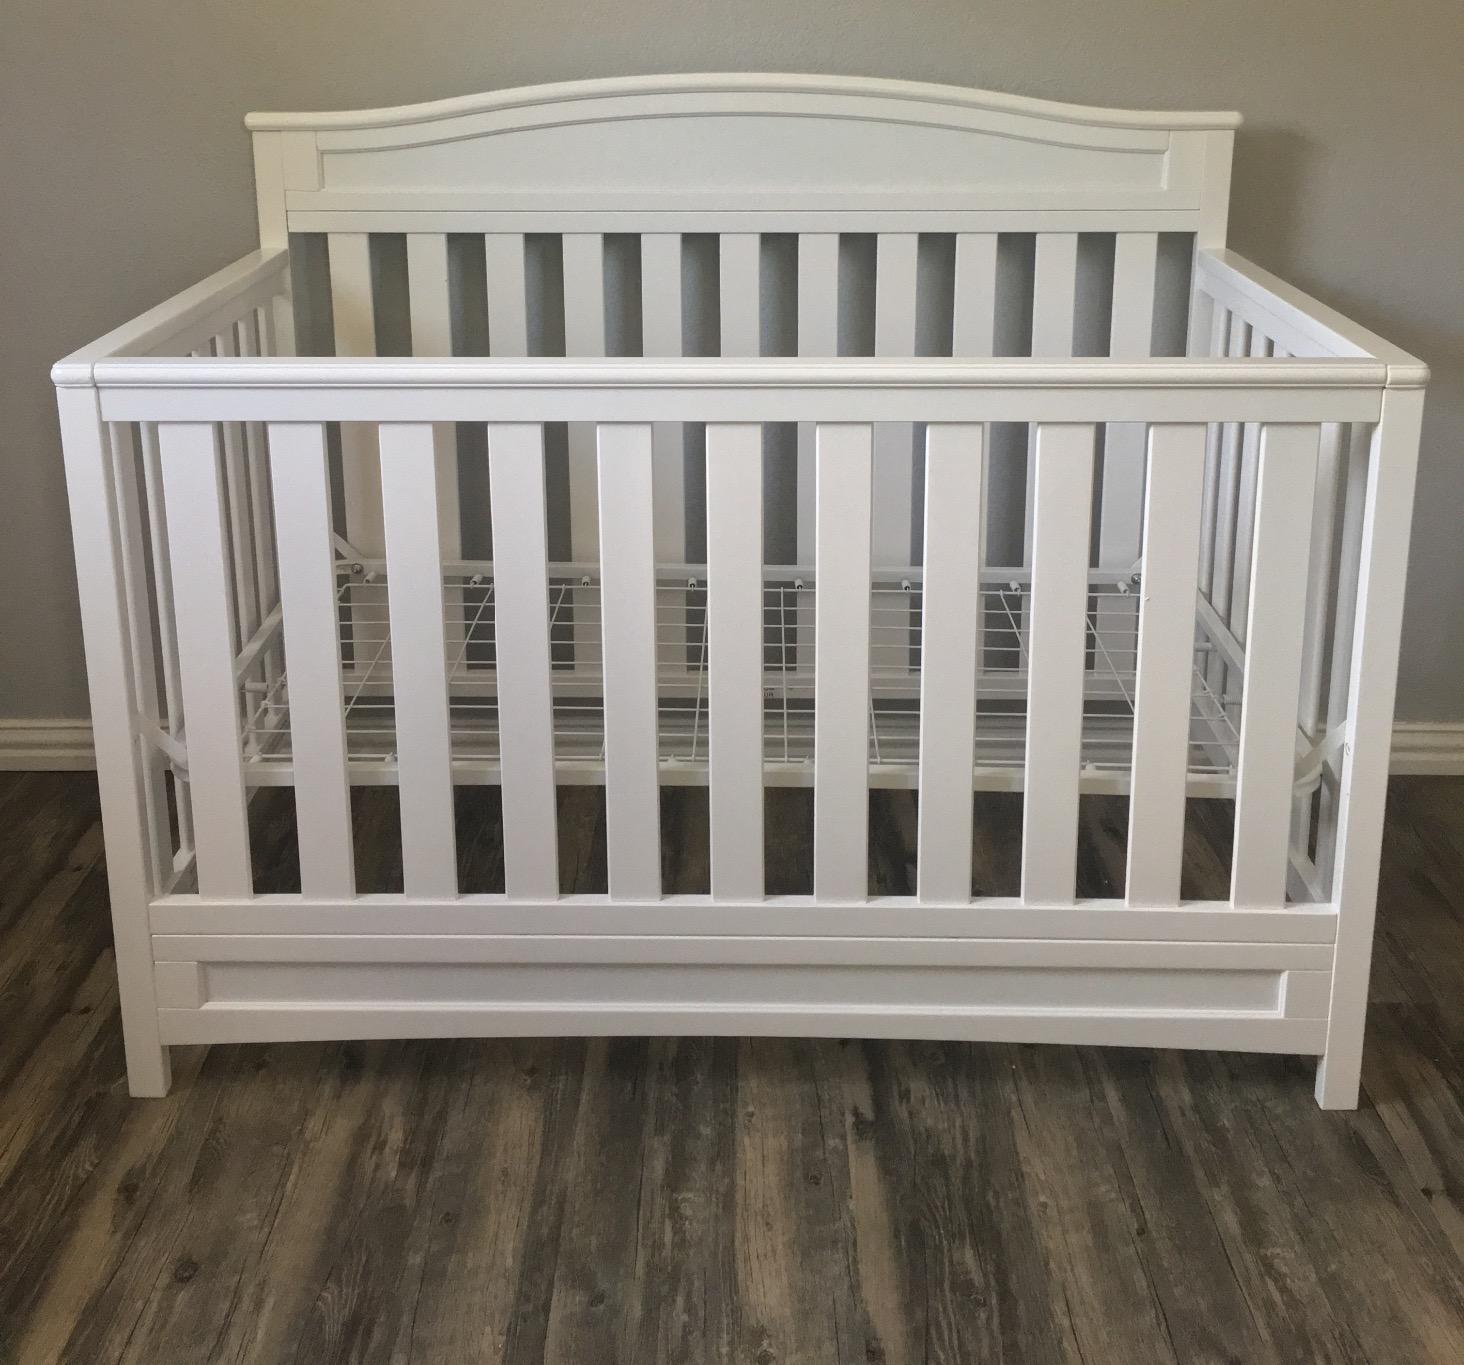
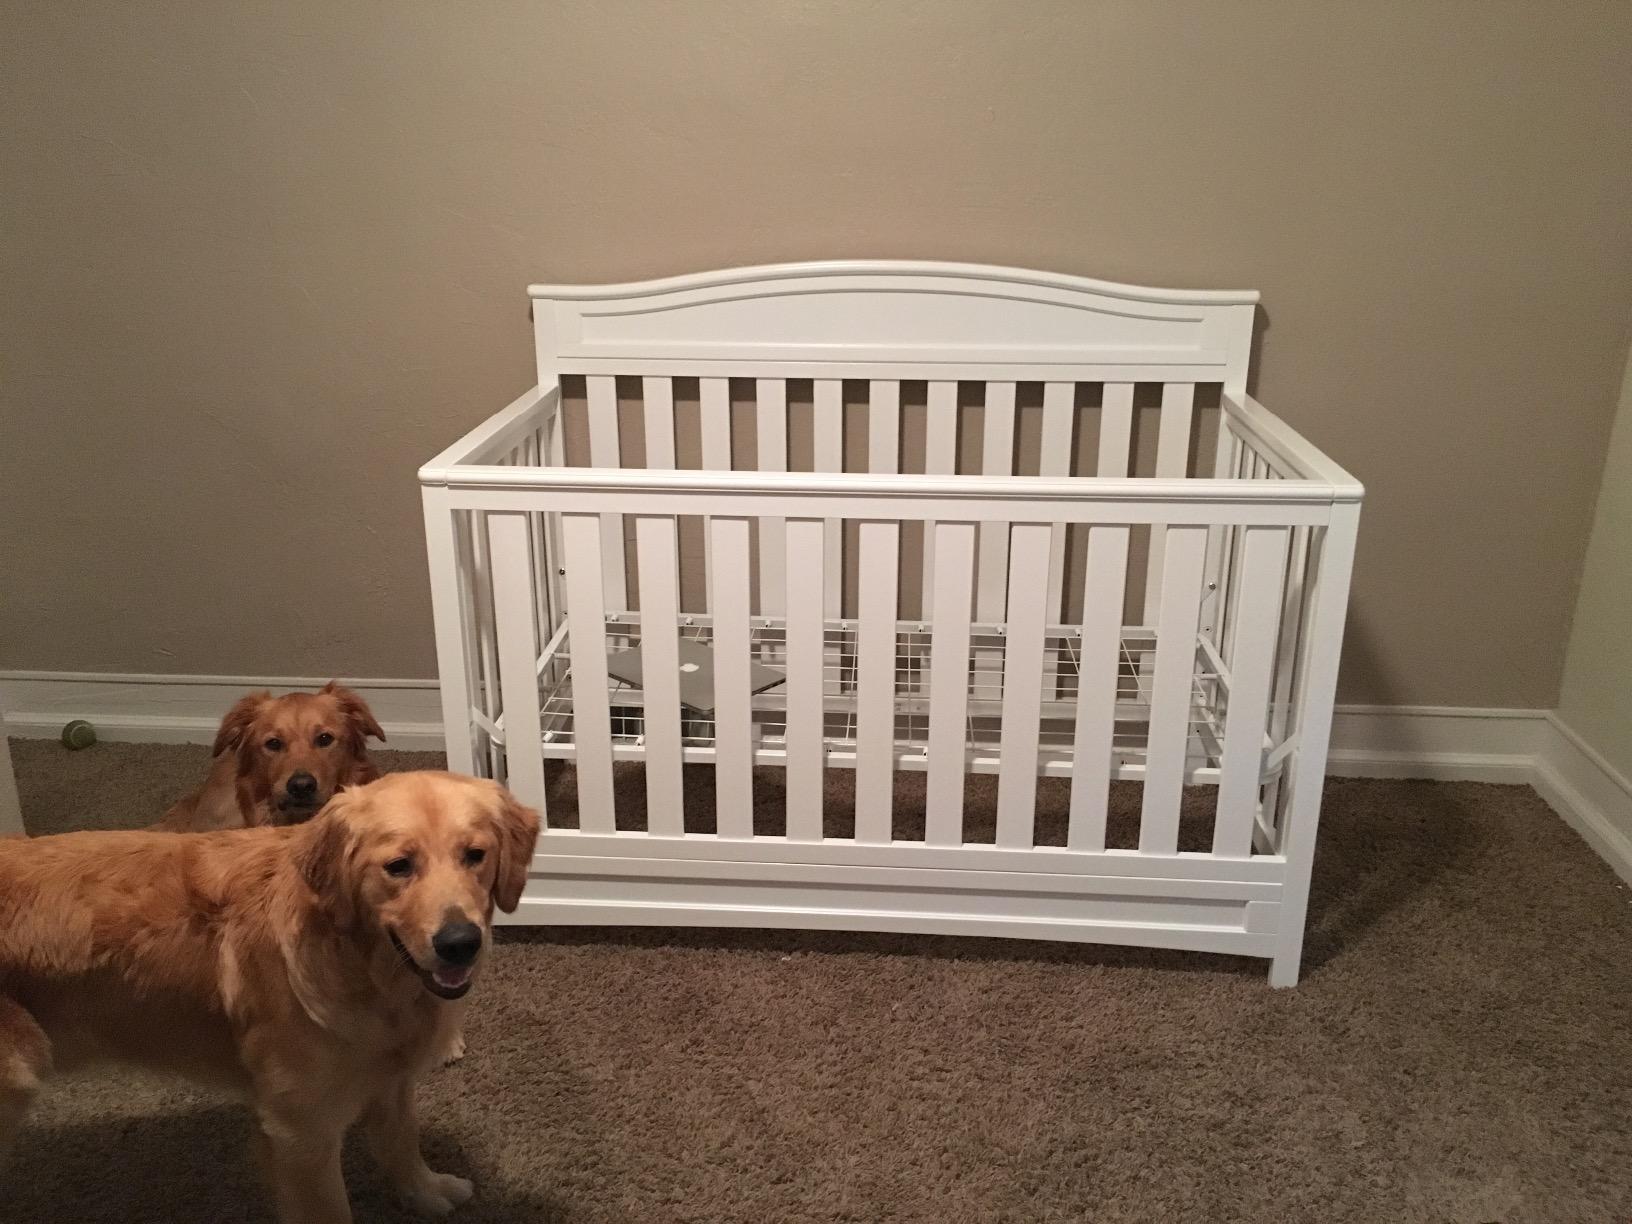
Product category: products_crib
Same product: yes